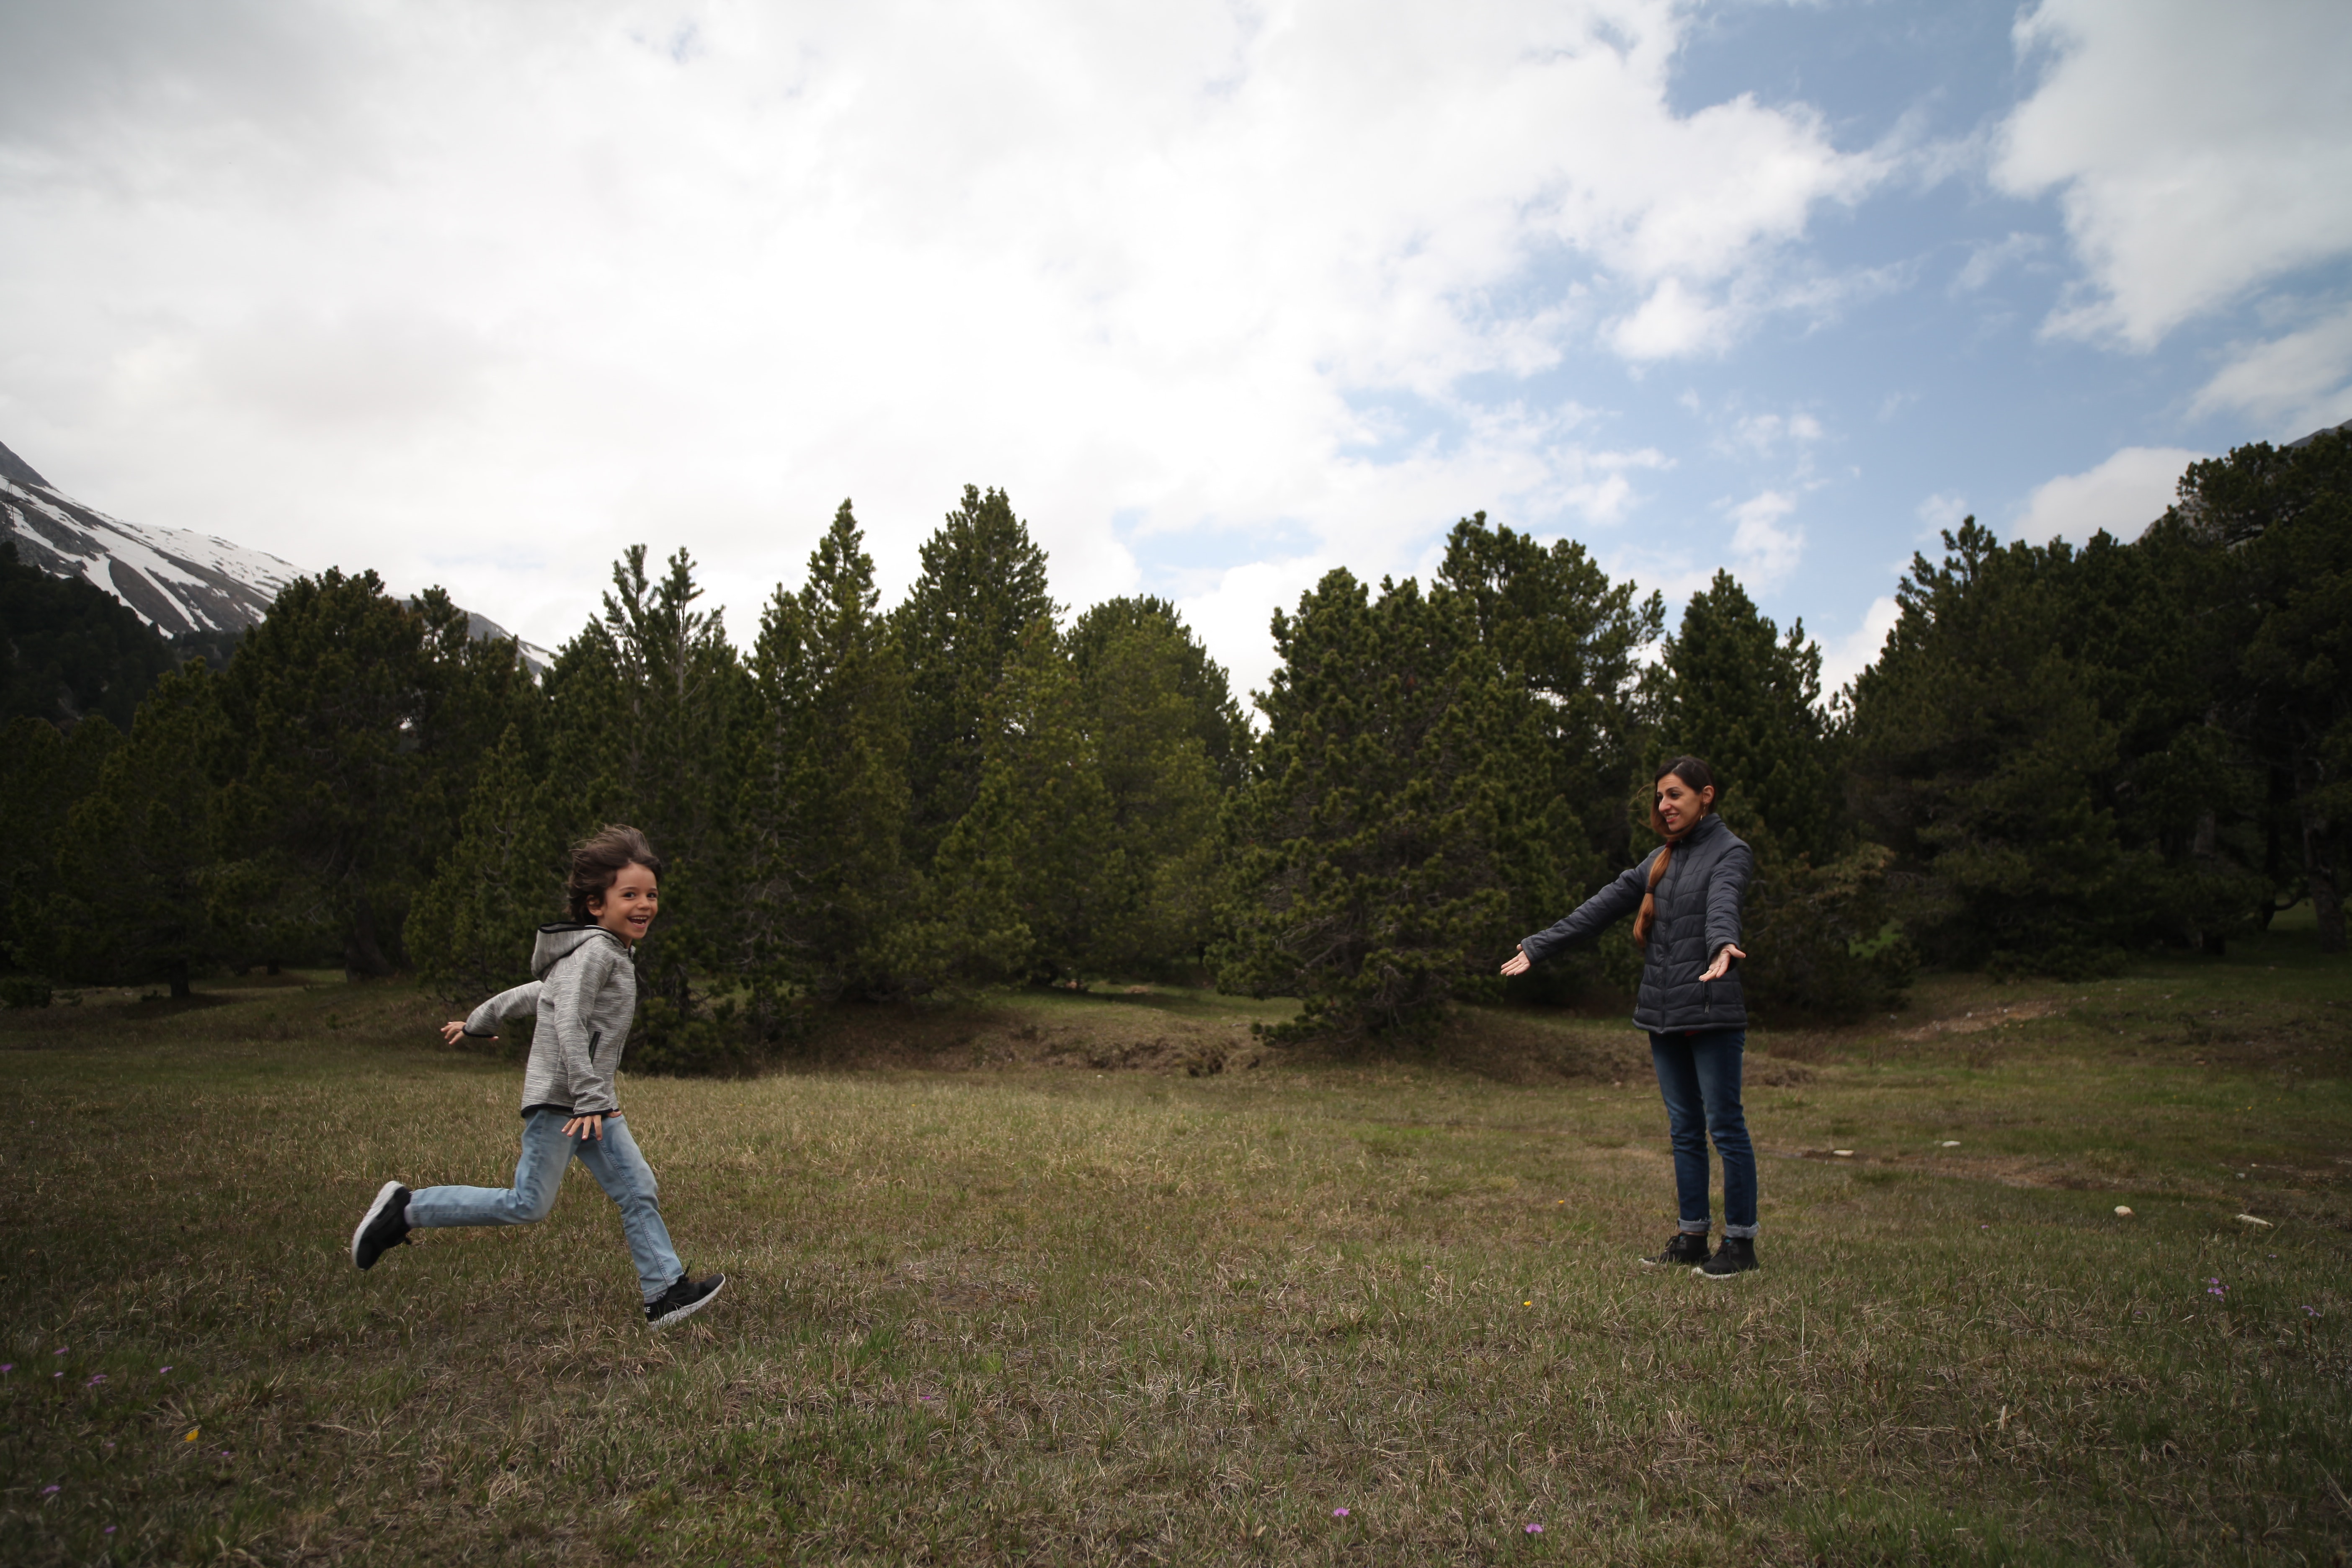
sky, nature, tree, cloud, plant, green, woody plant, grass, photography, outdoor recreation, hill, fun, recreation, landscape, leisure, vacation, lawn, meadow, mountain, field, grassland, tourism, park, meteorological phenomenon, walking, plain